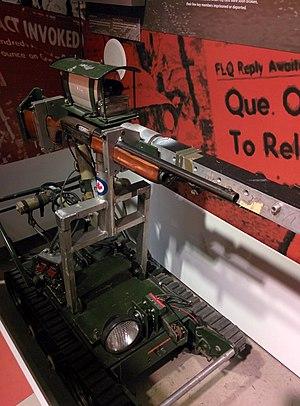
Robot de déminage des forces canadiennes lors de la crise d'octobre 1970.
La crise d'Octobre désigne une série d'événements politiques et sociaux liés à l'enlèvement de l'attaché commercial du Royaume-Uni James Richard Cross et l'enlèvement et le meurtre du ministre provincial du Travail Pierre Laporte par le Front de libération du Québec qui ont eu lieu en octobre 1970 dans la province du Québec, au Canada.